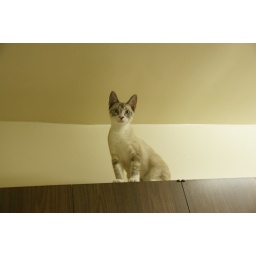
a ladybug in the kitchen sent pierre into a frenzy/mystical trance. those blue eyes!